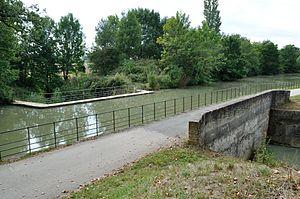
Le pont-canal de Rieumory, sur le Canal du Midi, à Péchabou.
Le pont-canal de Rieumory est un des nombreux ponts de ce type du Canal du Midi. Il rencontre le petit ruisseau de Maury, affluent de l'Hers-Mort. Il se trouve sur le territoire de la commune de Péchabou à 530 m de Castanet-Tolosan dans le département de la Haute-Garonne.
Péchabou est une commune française située dans le département de la Haute-Garonne, en région Occitanie.
Cet article recense les ponts-canaux de France.